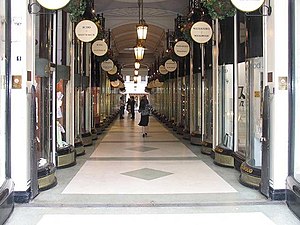
Benson & Clegg
Piccadilly Arcade hvor Benson & Clegg har butik.
Benson & Clegg er en en britisk skrædderforretning i Londons Jermyn Street, der blev grundlagt i 1937.